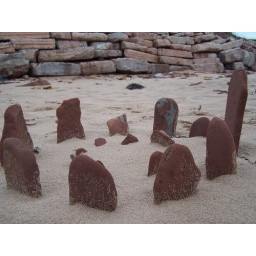
Mini stonehenge. We found this walking along Savage Beach near some houses